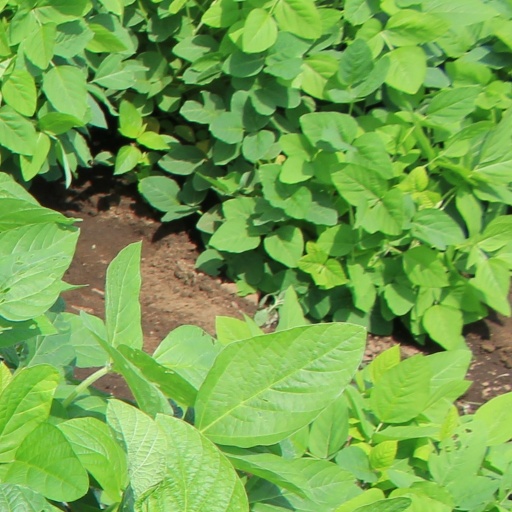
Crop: soybean